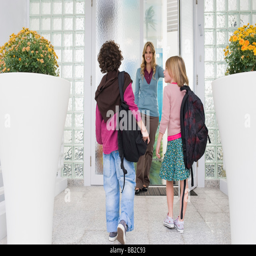
woman with her children at the entrance door of a house